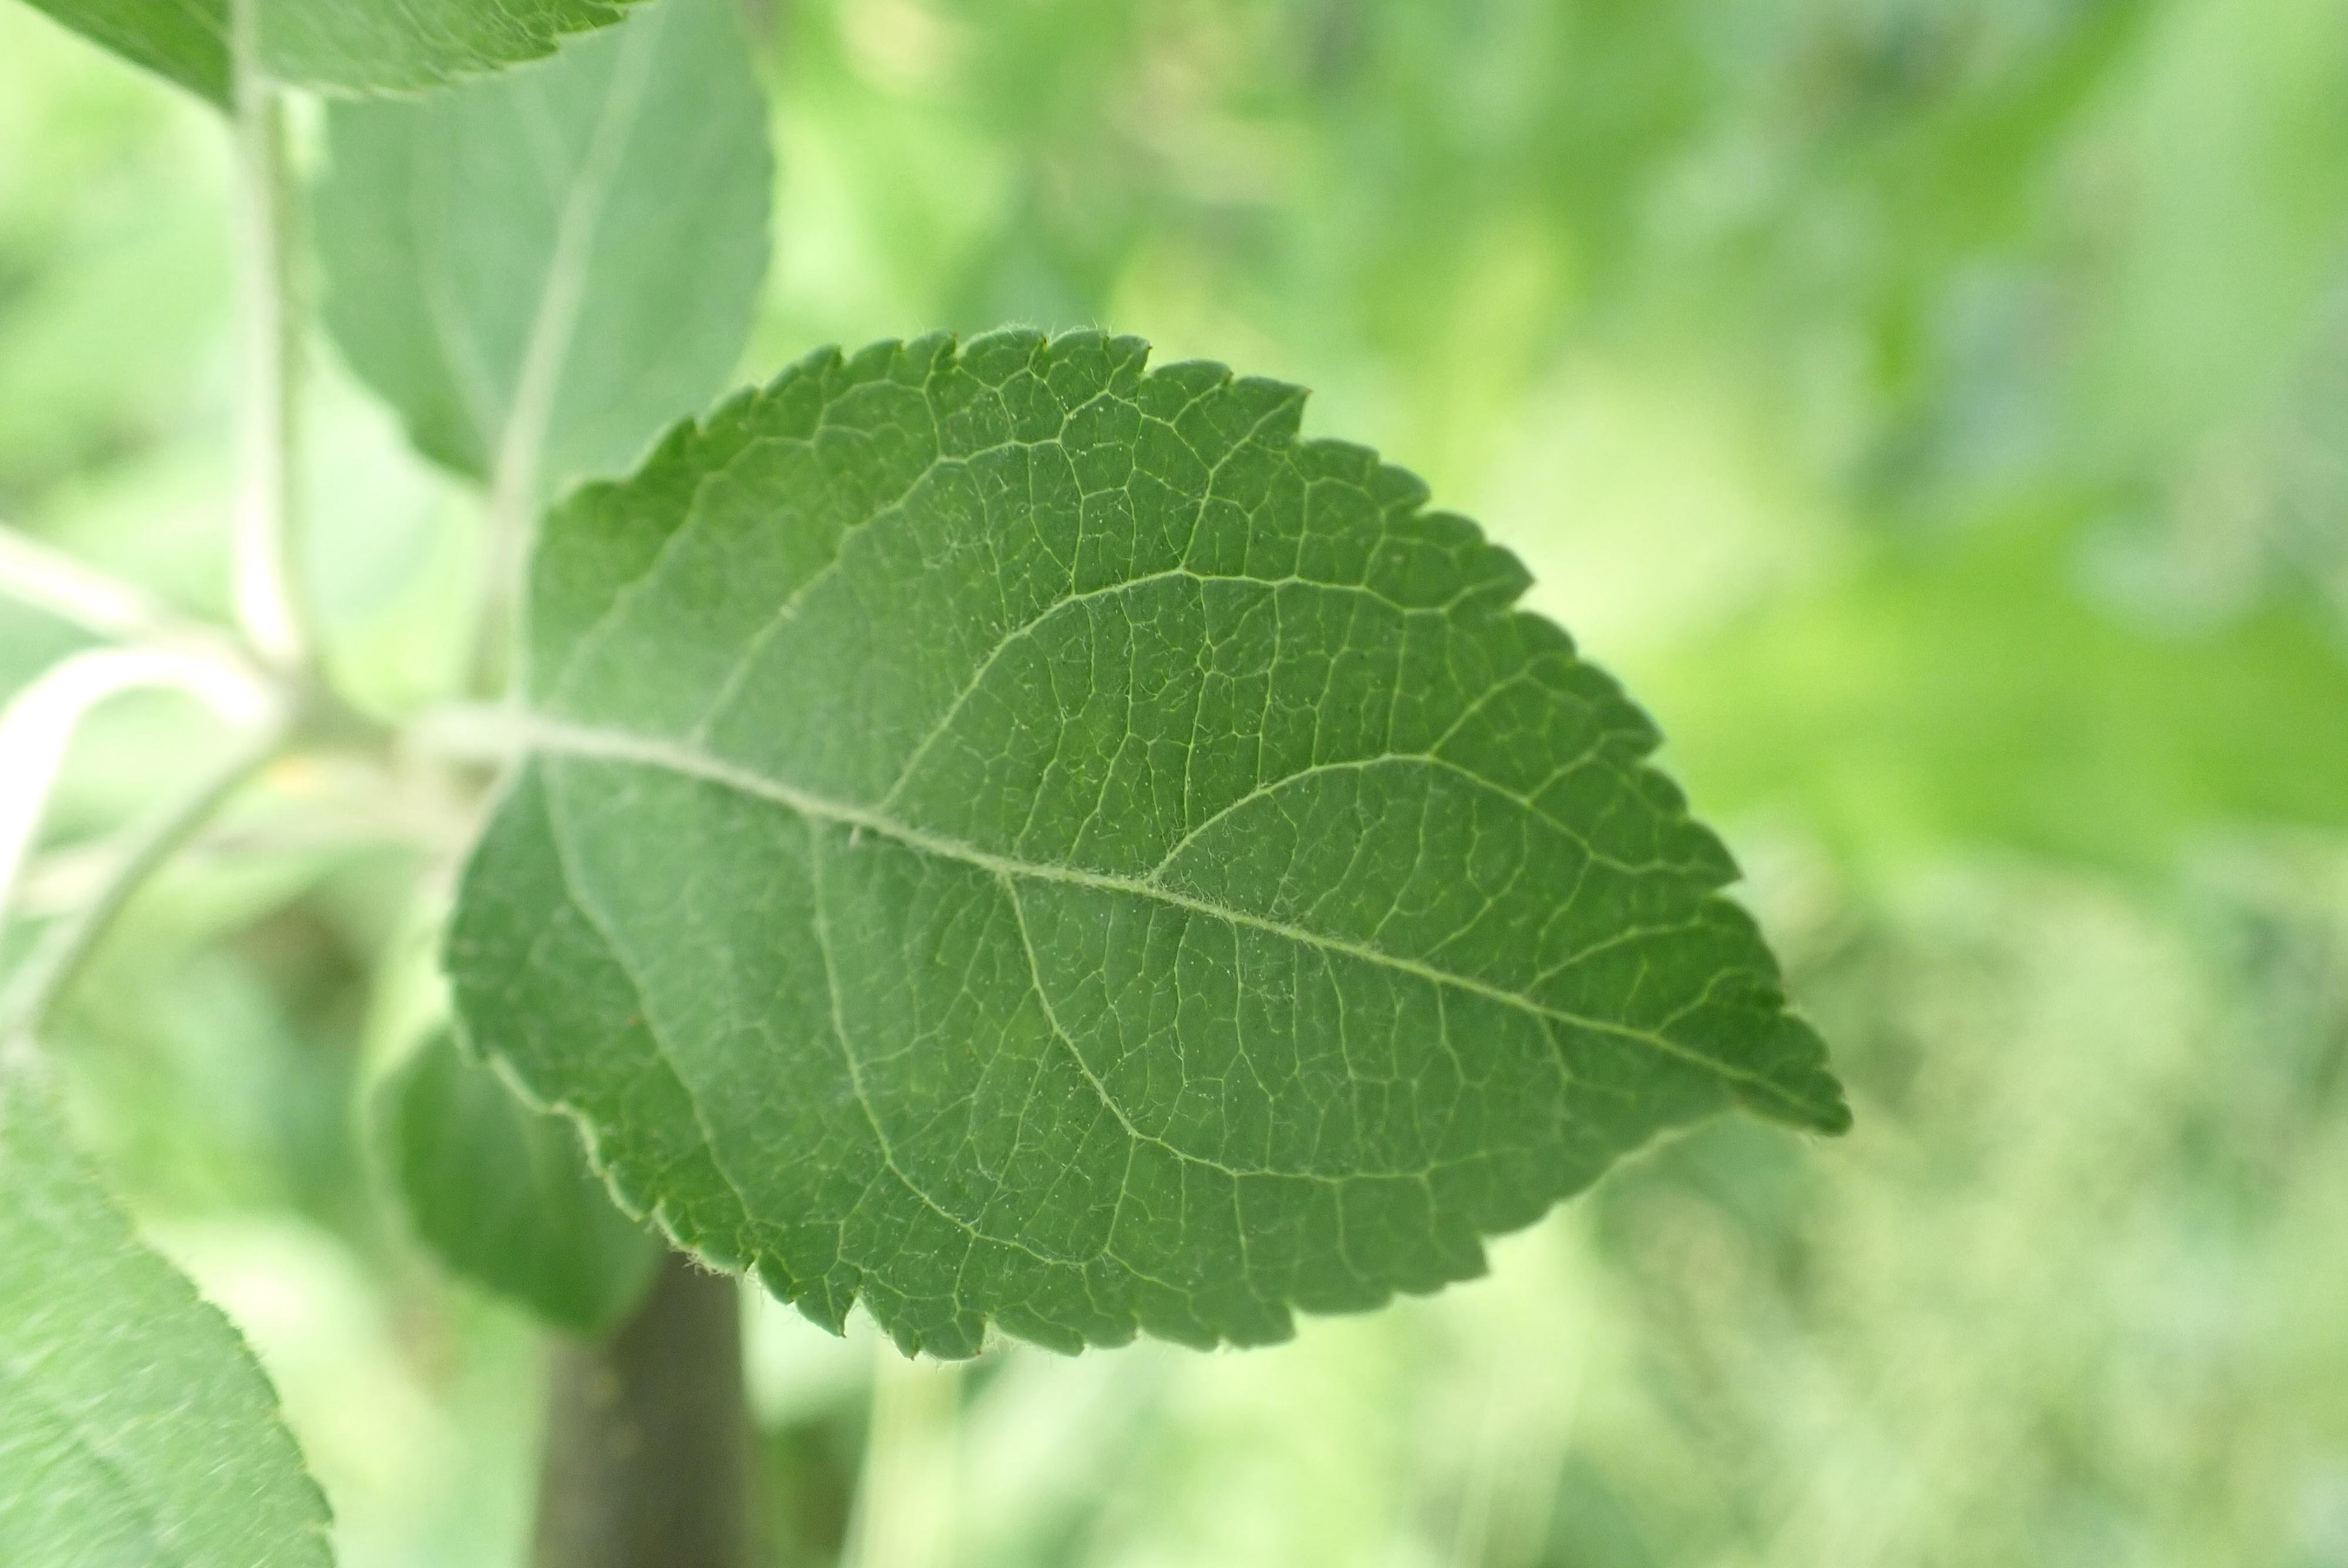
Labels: healthy